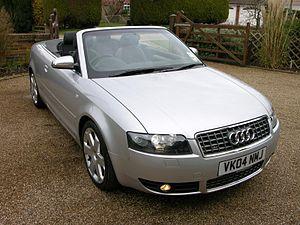
L'Audi S4 est une berline sportive de luxe construite par la marque allemande Audi. À ce jour, six générations d'Audi S4 se sont succédé, nommées respectivement S4 C4, S4 B5, S4 B6, S4 B7, S4 B8 et S4 B9. La S4 C4 est la version sportive de la dernière Audi 100.